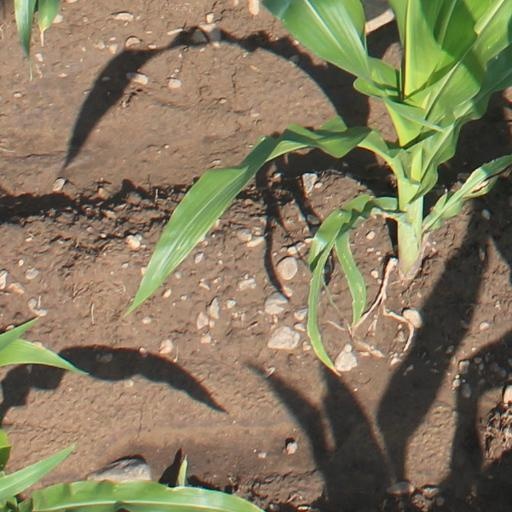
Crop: maize; corn